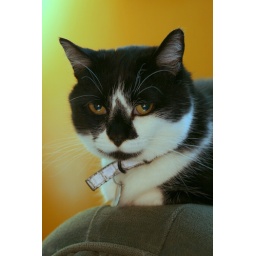
I really like how our orange walls came out in this shot